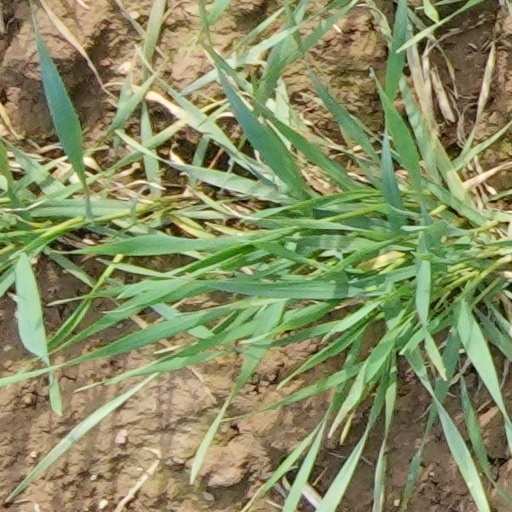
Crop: wheat